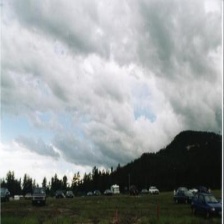
Cloud type: Stratocumulus